Busybody (horse)

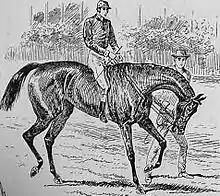
Busybody parades before the Oaks, from Illustrated London News, May 1884

Busybody (1881–1899), was a British Thoroughbred racehorse and broodmare who won two British Classic Races in 1884. In a racing career which lasted from September 1883 until May 1884 she ran six times and won five races. As a two-year-old in 1883 she won her first three races including the Middle Park Plate and the Great Challenge Stakes before sustaining her only defeat when conceding weight to the winner Queen Adelaide in the Dewhurst Stakes. As a three-year-old she won the 1000 Guineas over one mile at Newmarket and The Oaks over one and a half miles at Epsom Downs Racecourse a month later. She was then retired to stud where she became a successful broodmare.